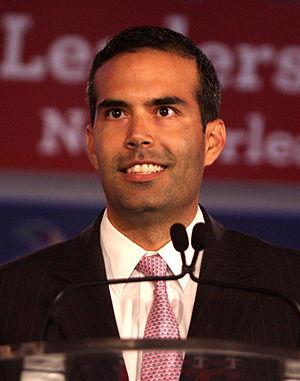
George Prescott Bush, né le 24 avril 1976 à Fort Worth au Texas, est avocat à Dallas. Il est le fils aîné de Jeb Bush, ancien gouverneur de Floride, le neveu du président George W. Bush et le petit-fils du président George H. W. Bush.